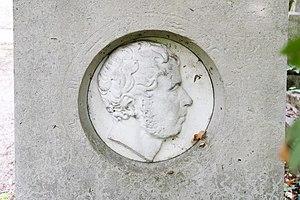
Sépulture de Jean-Jacques Castex (1731-1822), sculpteur qui fit partie de l'Expédition d'Égypte.
Jean-Jacques Castex, né à Toulouse le 9 avril 1731 et mort à Paris en 1822, est un sculpteur et dessinateur français.